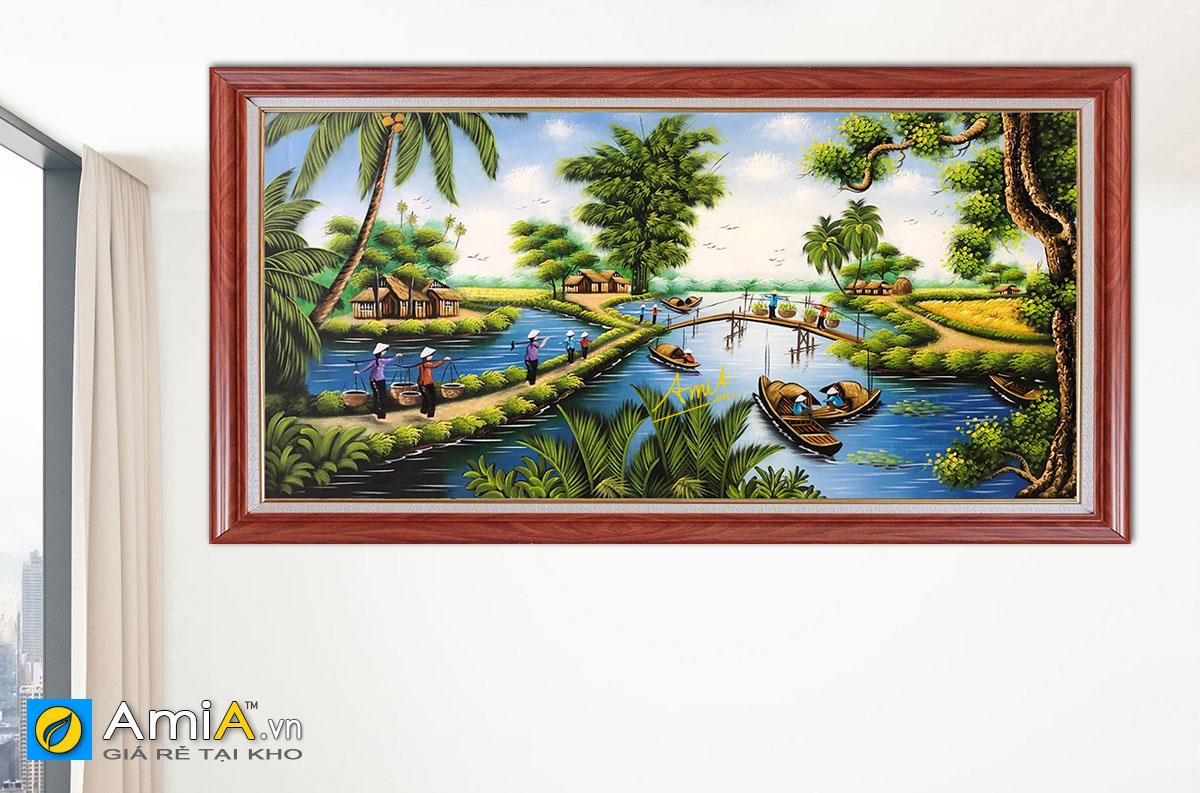
ở trên tường có một bức tranh vẽ khung cảnh sông quê